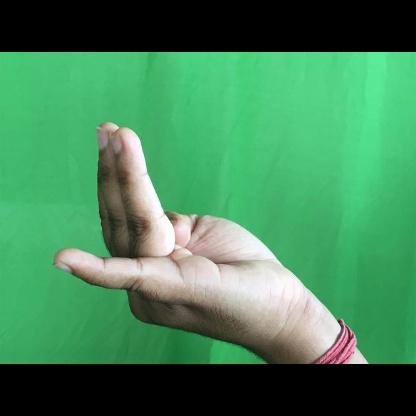
Mudra: Chaturam